List of UK Rock & Metal Albums Chart number ones of 2006

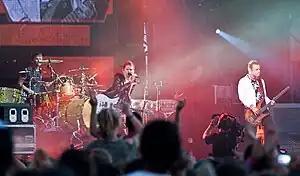
Muse's 2006 fourth studio album "Black Holes and Revelations" was the longest-running number-one album of 2006, spending ten weeks atop the chart.

The UK Rock & Metal Albums Chart is a record chart which ranks the best-selling rock and heavy metal albums in the United Kingdom. Compiled and published by the Official Charts Company, the data is based on each album's weekly physical sales, digital downloads and streams. In 2006, there were 21 albums that topped the 52 published charts. The first number-one album of the year was "In Your Honor", the fifth studio album by Foo Fighters, which was released the previous year and spent the first four weeks of 2006 at number one. The first new number-one album of the year was Yellowcard's fifth studio album "Lights and Sounds". The final number-one album of the year was the Aerosmith compilation "", which spent the last two weeks of the year at number one.